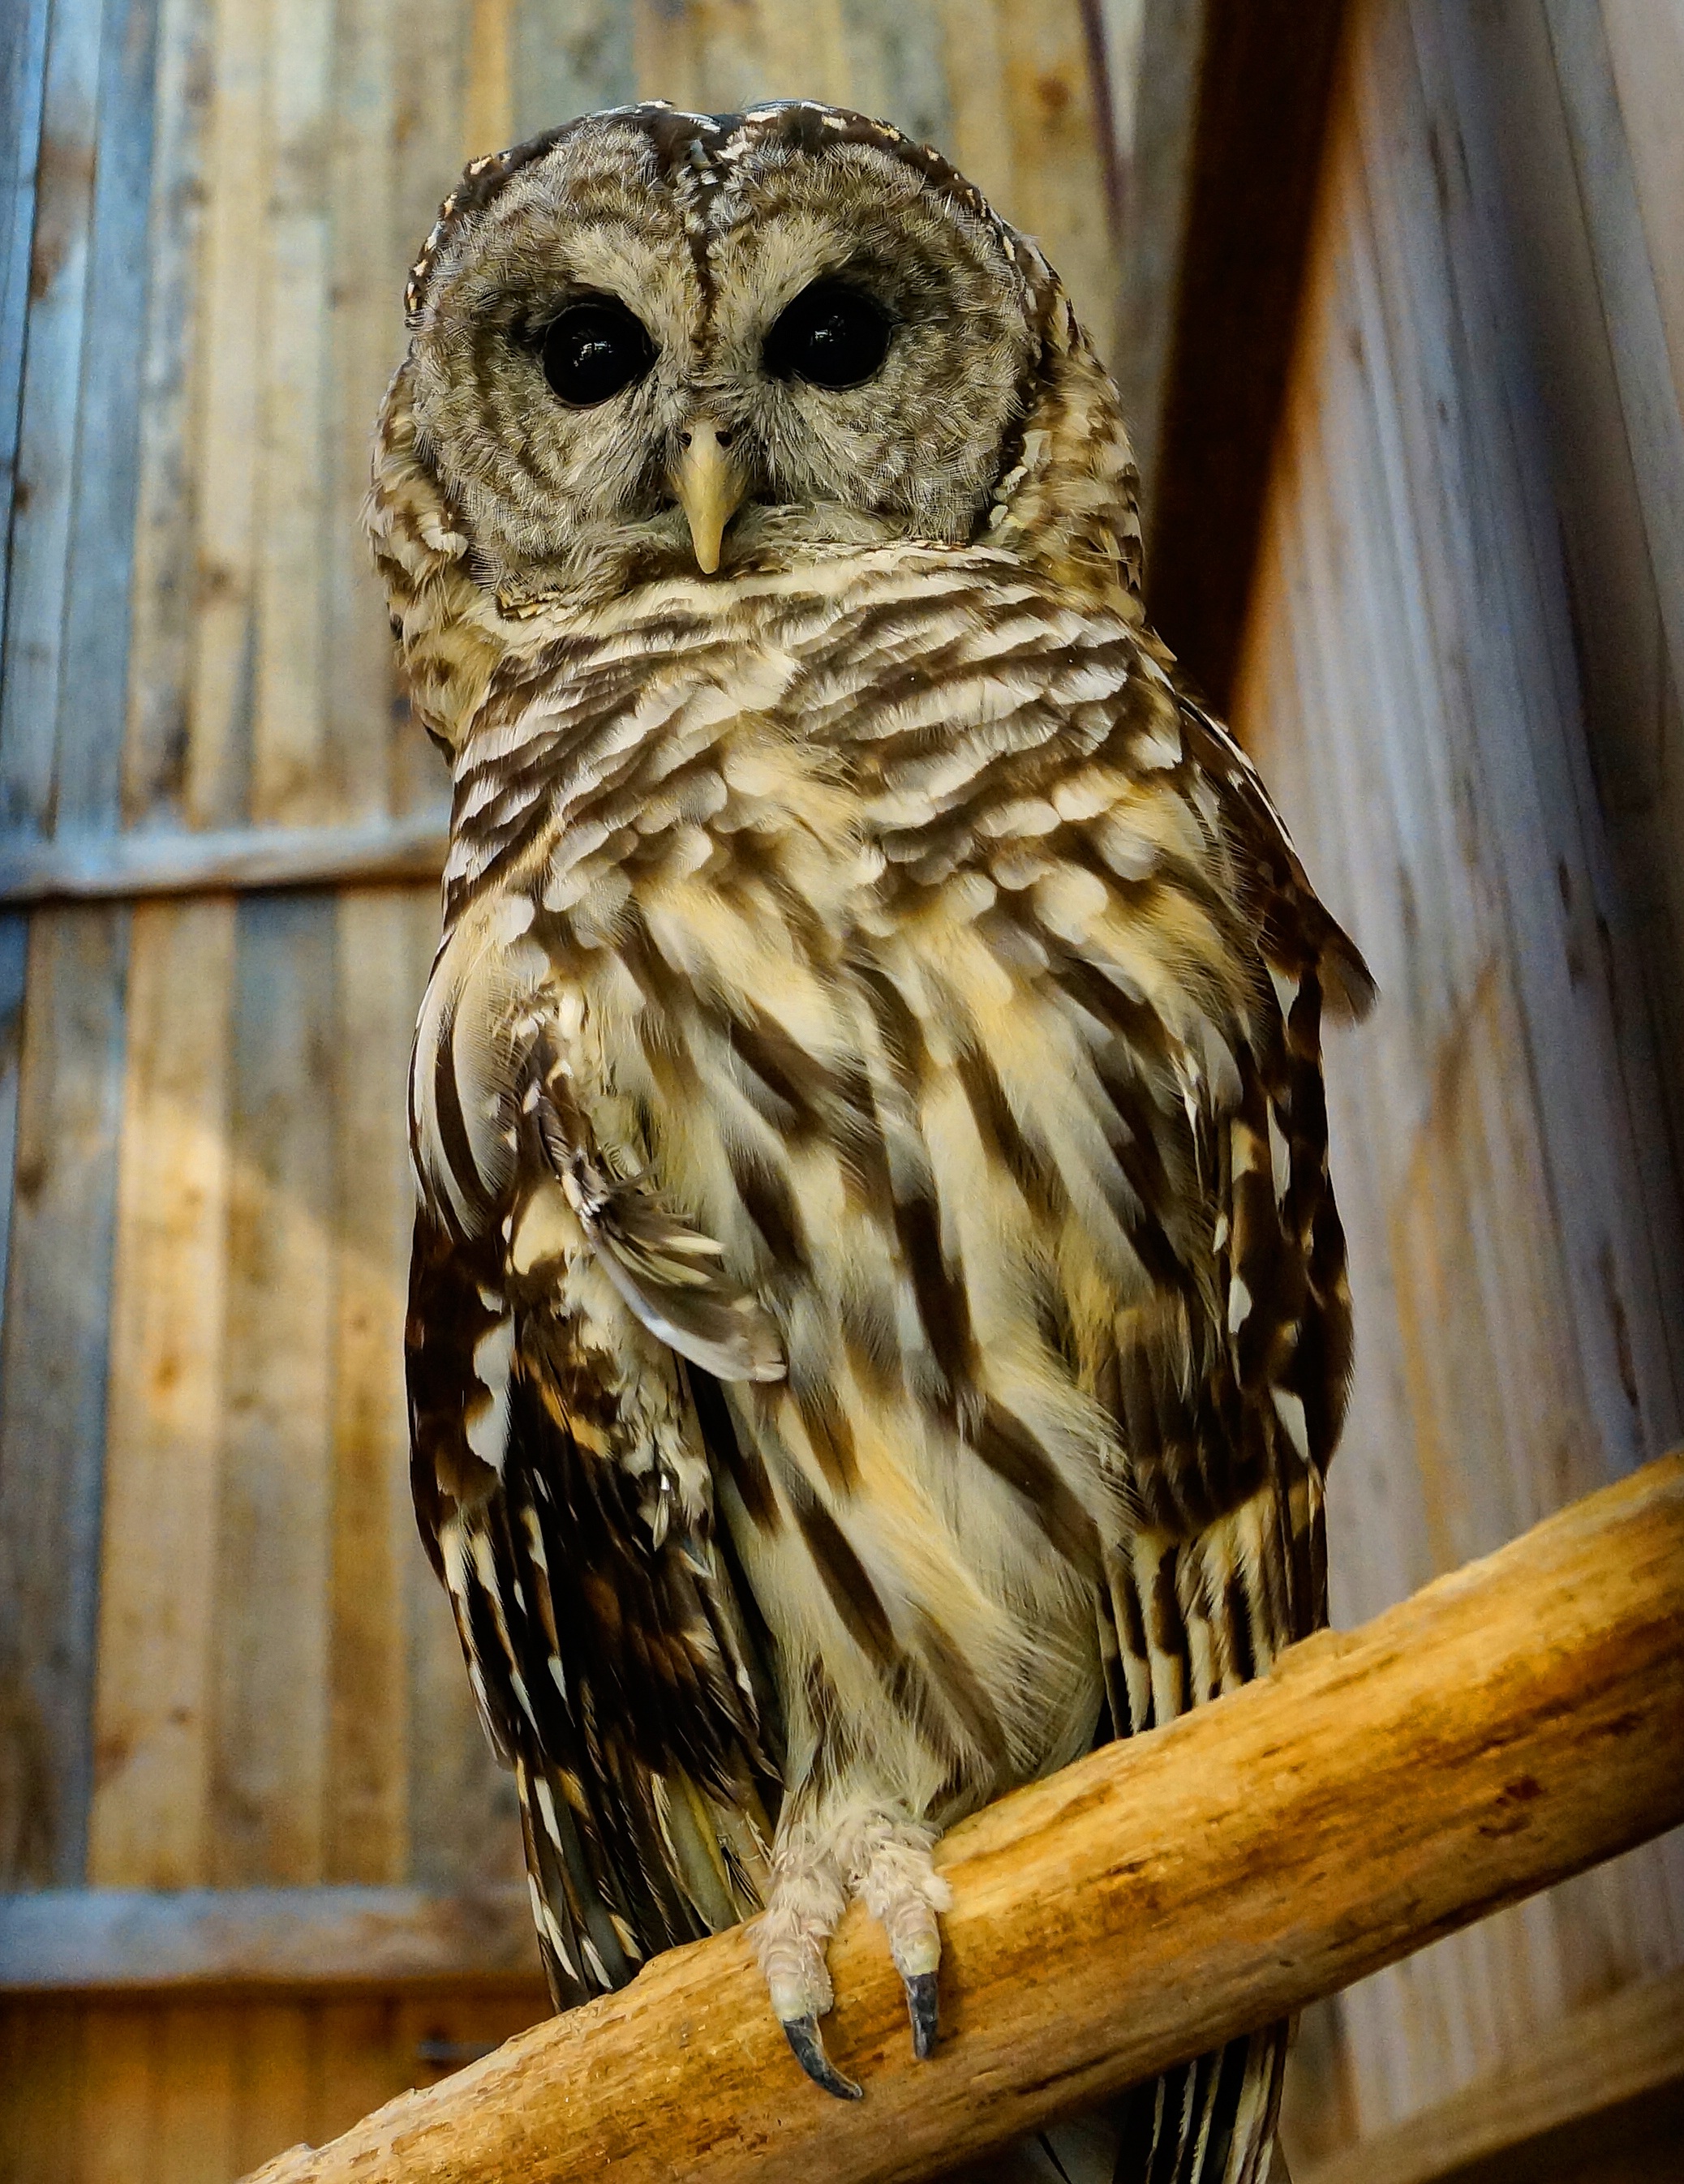
bird, barn, wildlife, beak, owl, fauna, bird of prey, vertebrate, falcon